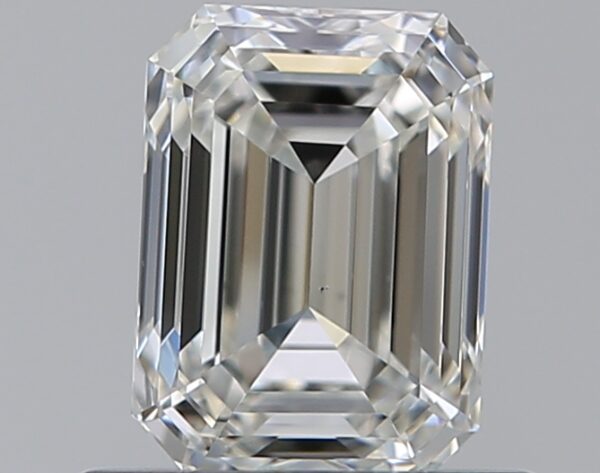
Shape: emerald
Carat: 0.7
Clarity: VS1
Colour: H
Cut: EX
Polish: EX
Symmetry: VG
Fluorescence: N
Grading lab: GIA
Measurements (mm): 5.8 x 4.26 x 2.9